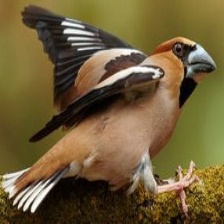
Species: HAWFINCH
Scientific name: COCCOTHRAUSTES COCCOTHRAUSTES